Snoopy Coaster

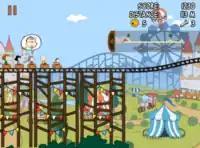
The player driving in the game's theme park environment

"Snoopy Coaster" is an endless runner game and sees the player controlling Snoopy, who drives a roller coaster train through different locations, such as a theme park and haunted house. The train features the "Peanuts" characters Charlie Brown, Linus van Pelt, Peppermint Patty, and Lucy van Pelt as passengers. The game is score-based, with the player's score increasing the longer they keep the train from crashing. Another way the player can increase their score is by collecting coins, which are scattered throughout the game.